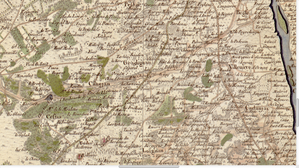
Carte de Cassini n°104 (Gironde, zoom sur L'Eau Bourde), 1756.
L'Eau Bourde est une rivière française du département de la Gironde en région Nouvelle-Aquitaine, et un affluent gauche de la Garonne.